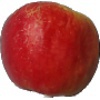
Label: Apple Red Yellow 1